US FWS Penguin II

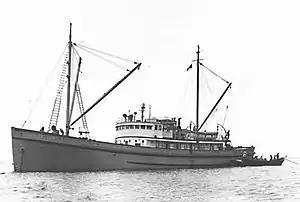
U.S. Army "Lt. Raymond Zussman" (FS-246), sometime between 1944 and 1950.

The Seattle, Washington, naval architect Harold Cornelius Hanson designed the vessel as a wooden-hulled coastal cargo ship. The official designation was Design 342 (Vessel, Passenger-Cargo, Diesel, Wood, 148') with only fifteen, FS-238 through FS-252, being built by three builders in Washington and California. The Northwestern Shipbuilding Company constructed her at Bellingham, Washington, and delivered her to the United States Army in June 1944 for use during World War II. The U.S. Army placed her in service as the "freight and supply" ship U.S. Army " Lt. Raymond Zussman" (FS-246) and retained the ship for use after the war.